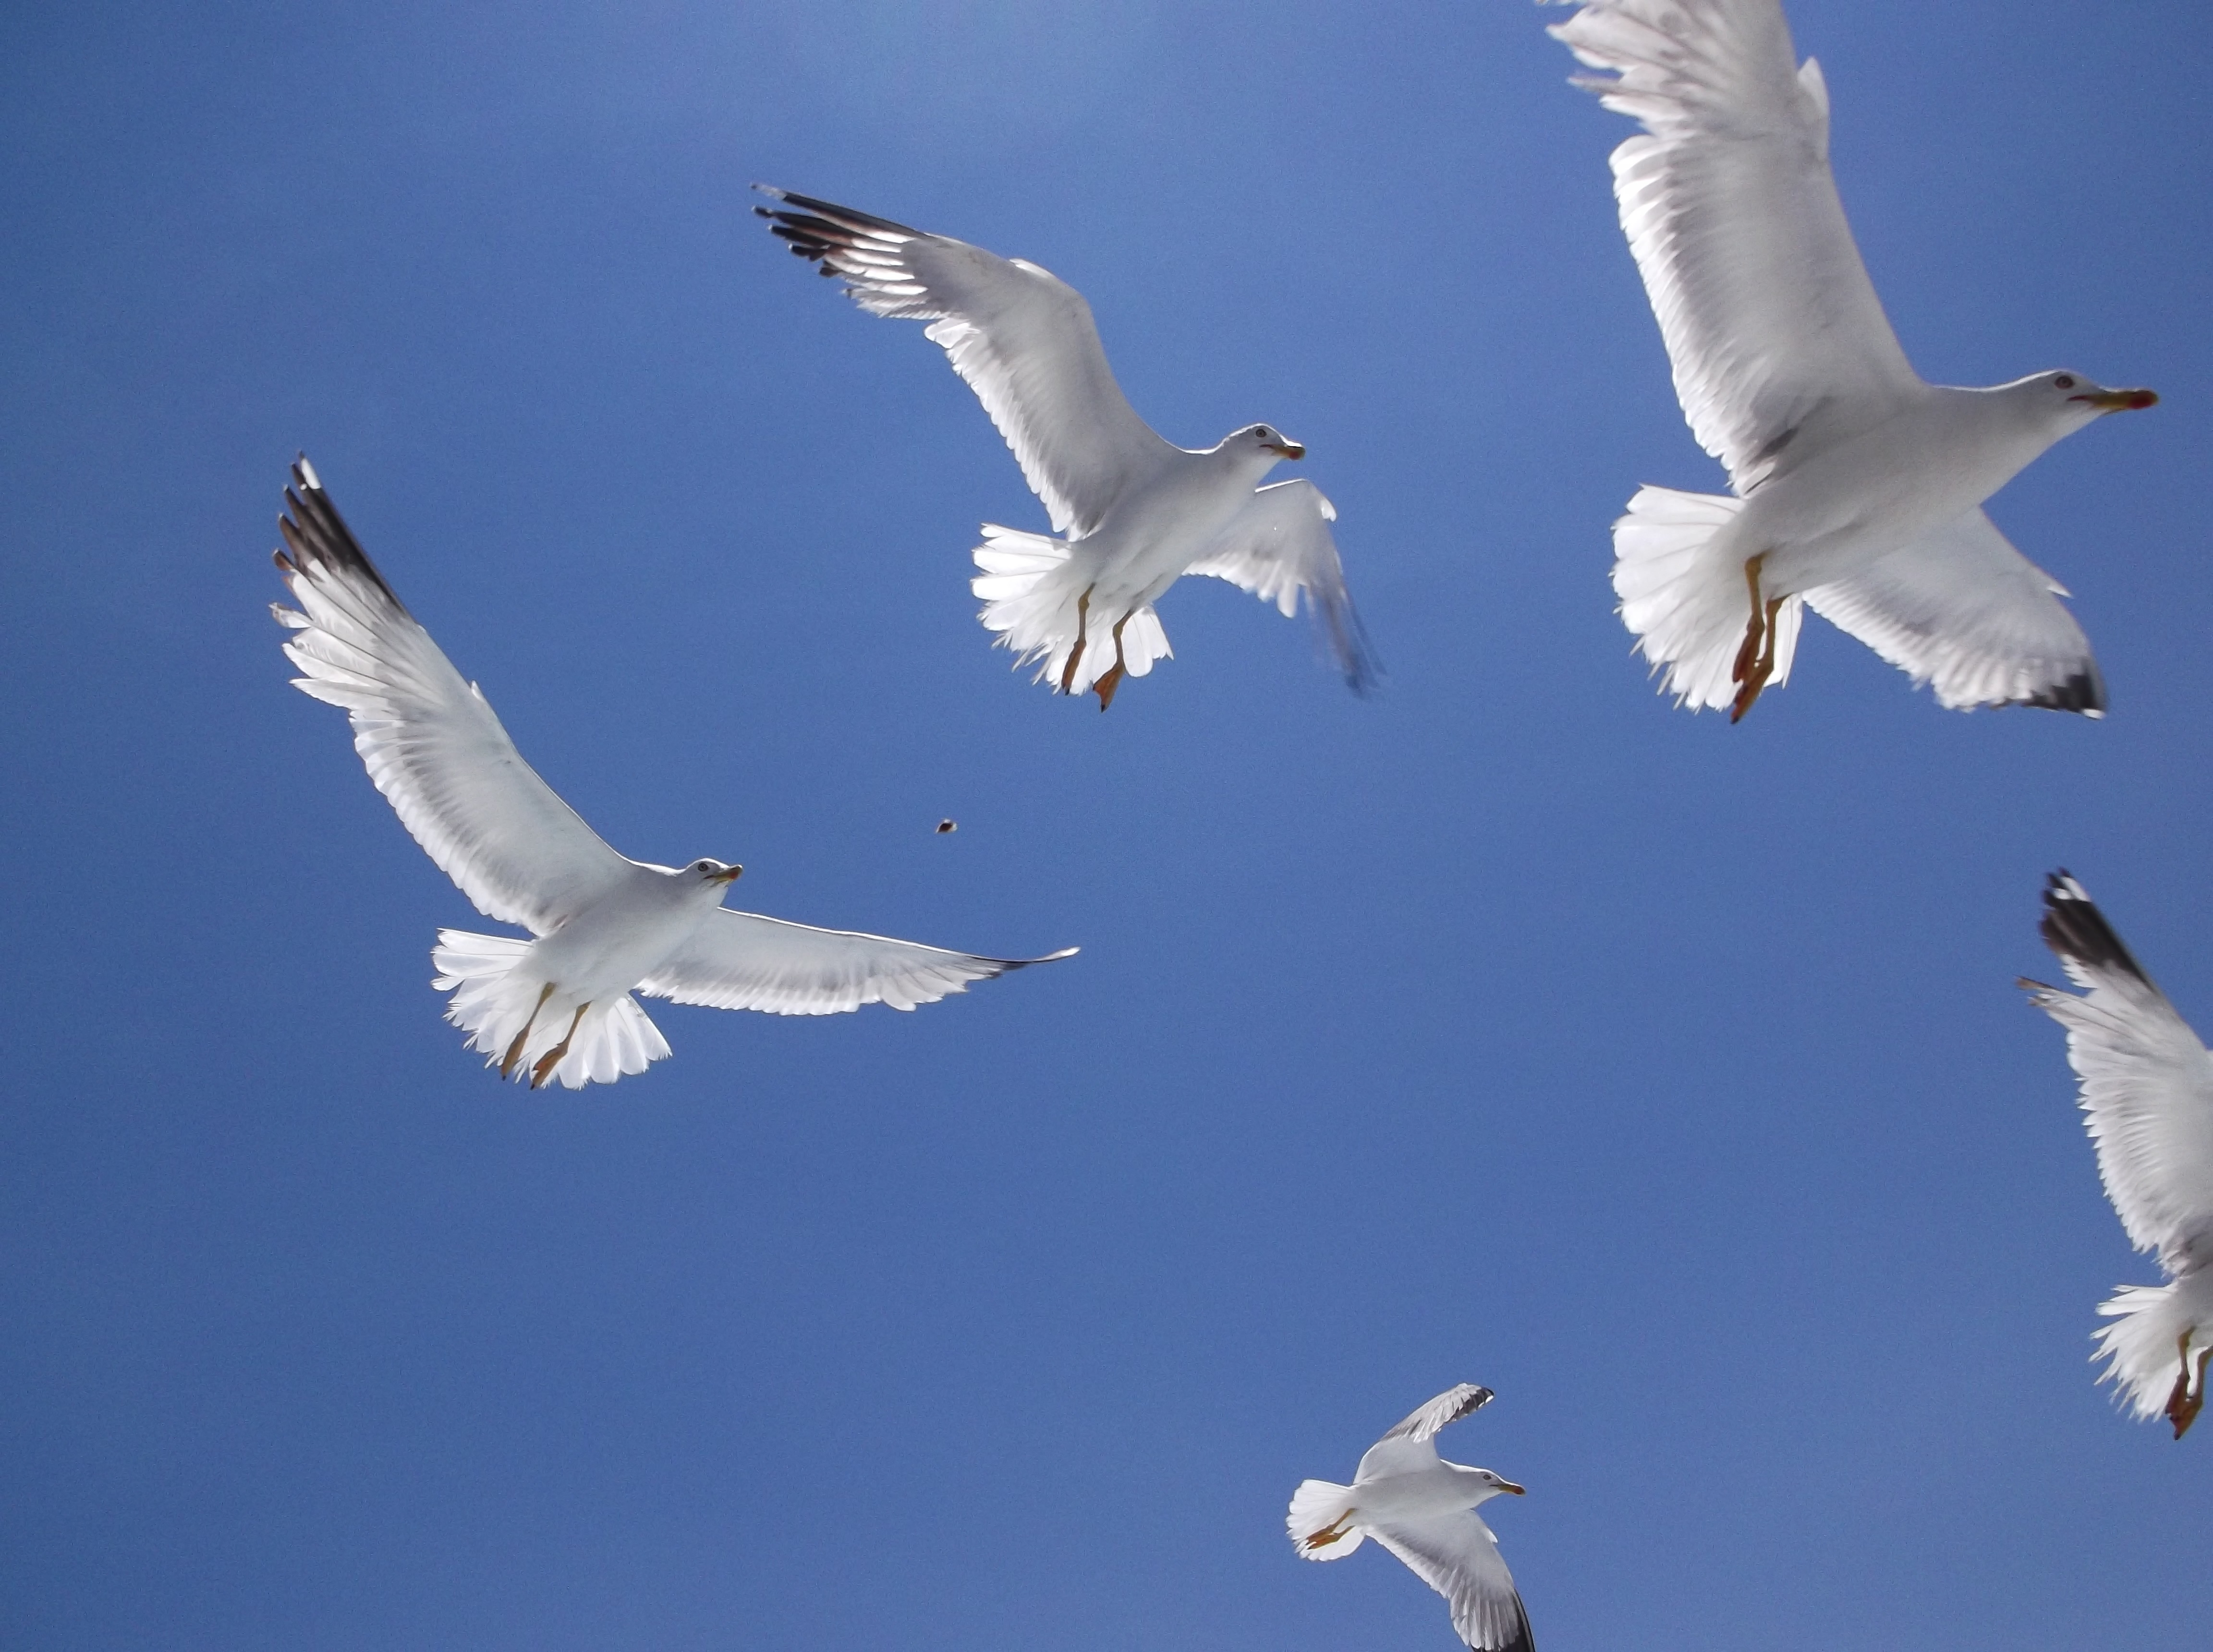
bird, wing, seabird, seagull, vacation, travel, transportation, gull, journey, flight, holiday, traveler, tourism, trip, lifestyle, fauna, departure, vertebrate, voyage, passenger, charadriiformes, tourism turist, european herring gull, animal migration